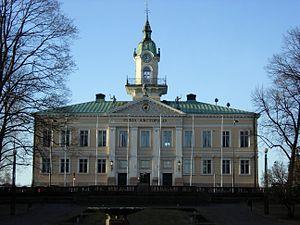
Cet article donne une liste non exhaustive de bâtiments historiques ayant servi de mairie ou d'hôtel de ville en Finlande: